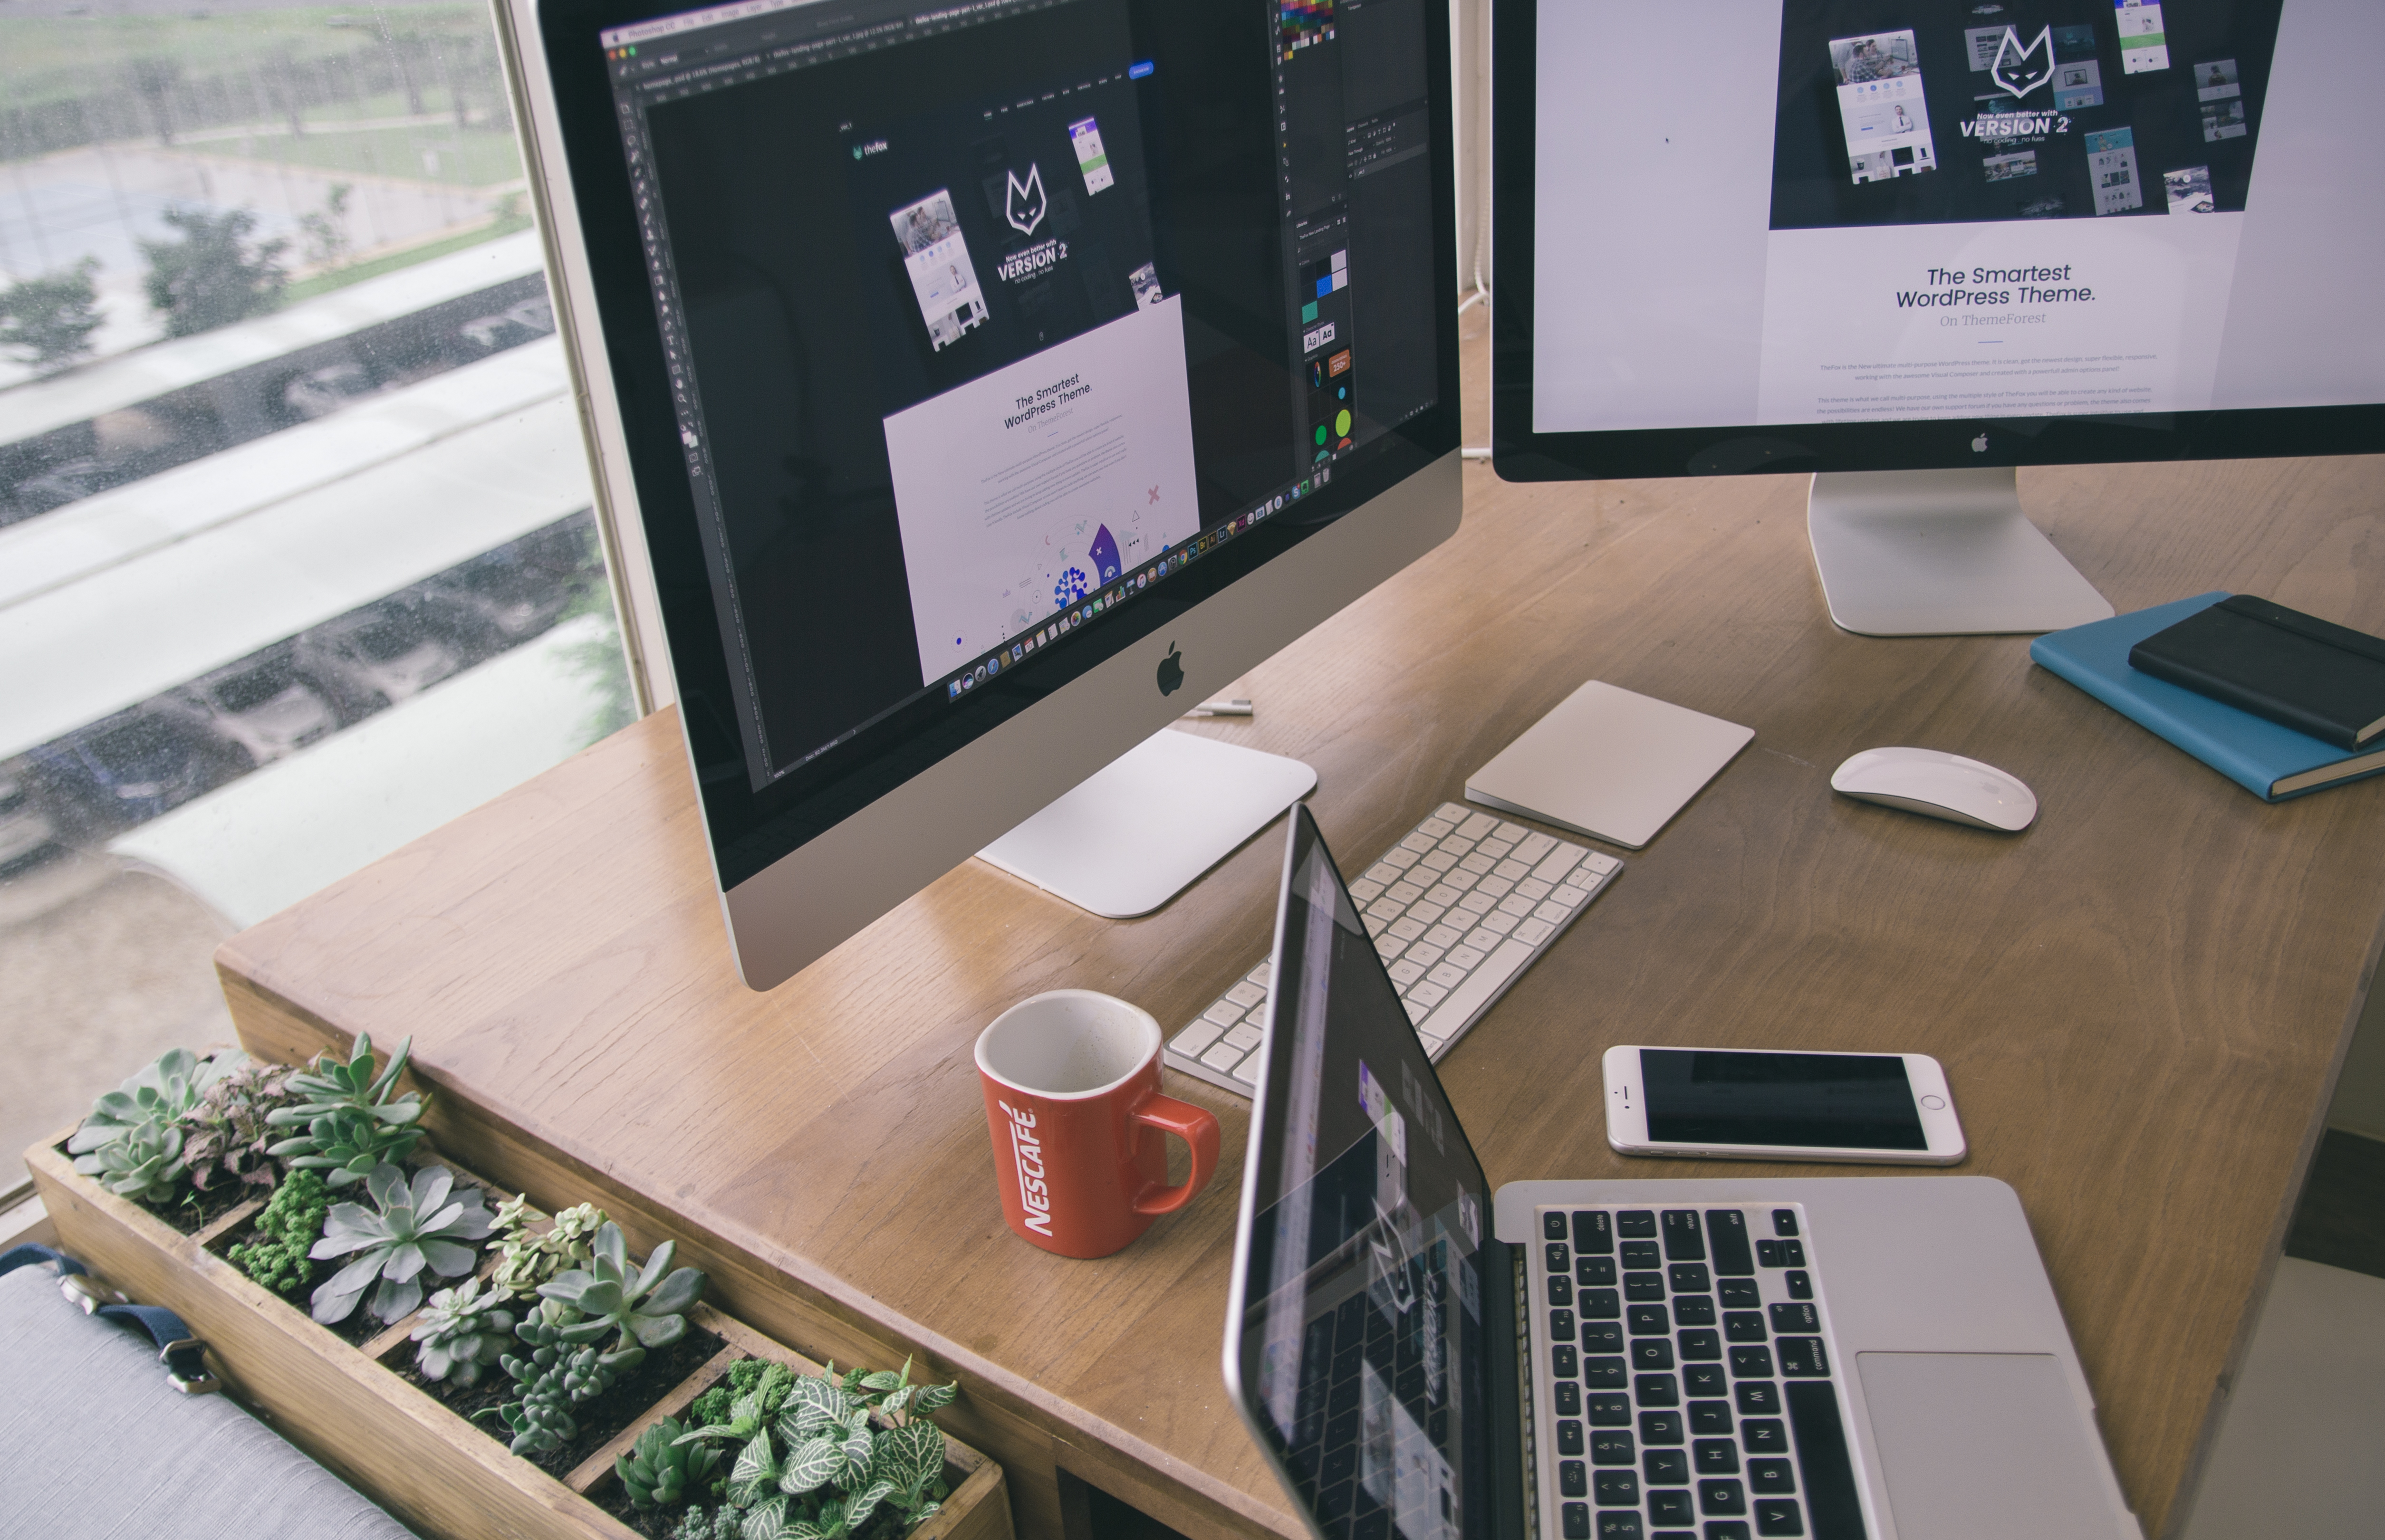
iphone, desk, macbook, screen, apple, table, coffee, keyboard, cup, workspace, office, room, interior design, imac, design, computers, magic mouse, apple magic keyboard